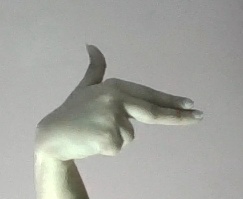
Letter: ghain